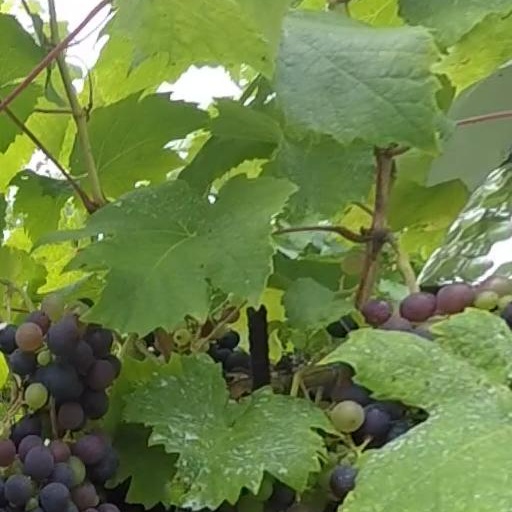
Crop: grape